WeNMR

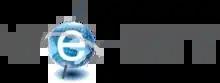

WeNMR is a worldwide e-Infrastructure for NMR spectroscopy and structural biology. It is the largest virtual Organization in the life sciences and is supported by EGI.